Samuel Sandys, 1st Baron Sandys

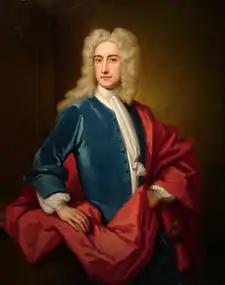
Portrait by Godfrey Kneller

Samuel Sandys, 1st Baron Sandys (10 August 1695 – 21 April 1770) was an English Whig politician and peer who represented Worcester in the British House of Commons from 1718 until 1743 when he was created Baron Sandys. He held numerous posts in the government of the United Kingdom, namely Chancellor of the Exchequer, Leader of the House of Commons, Cofferer of the Household and First Lord of Trade. He was also a justice in eyre.